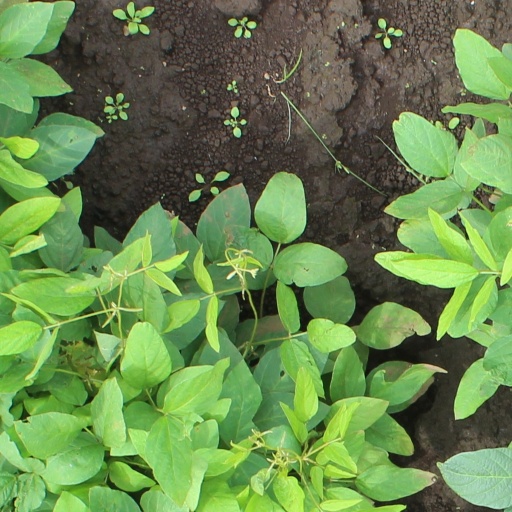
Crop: soybean